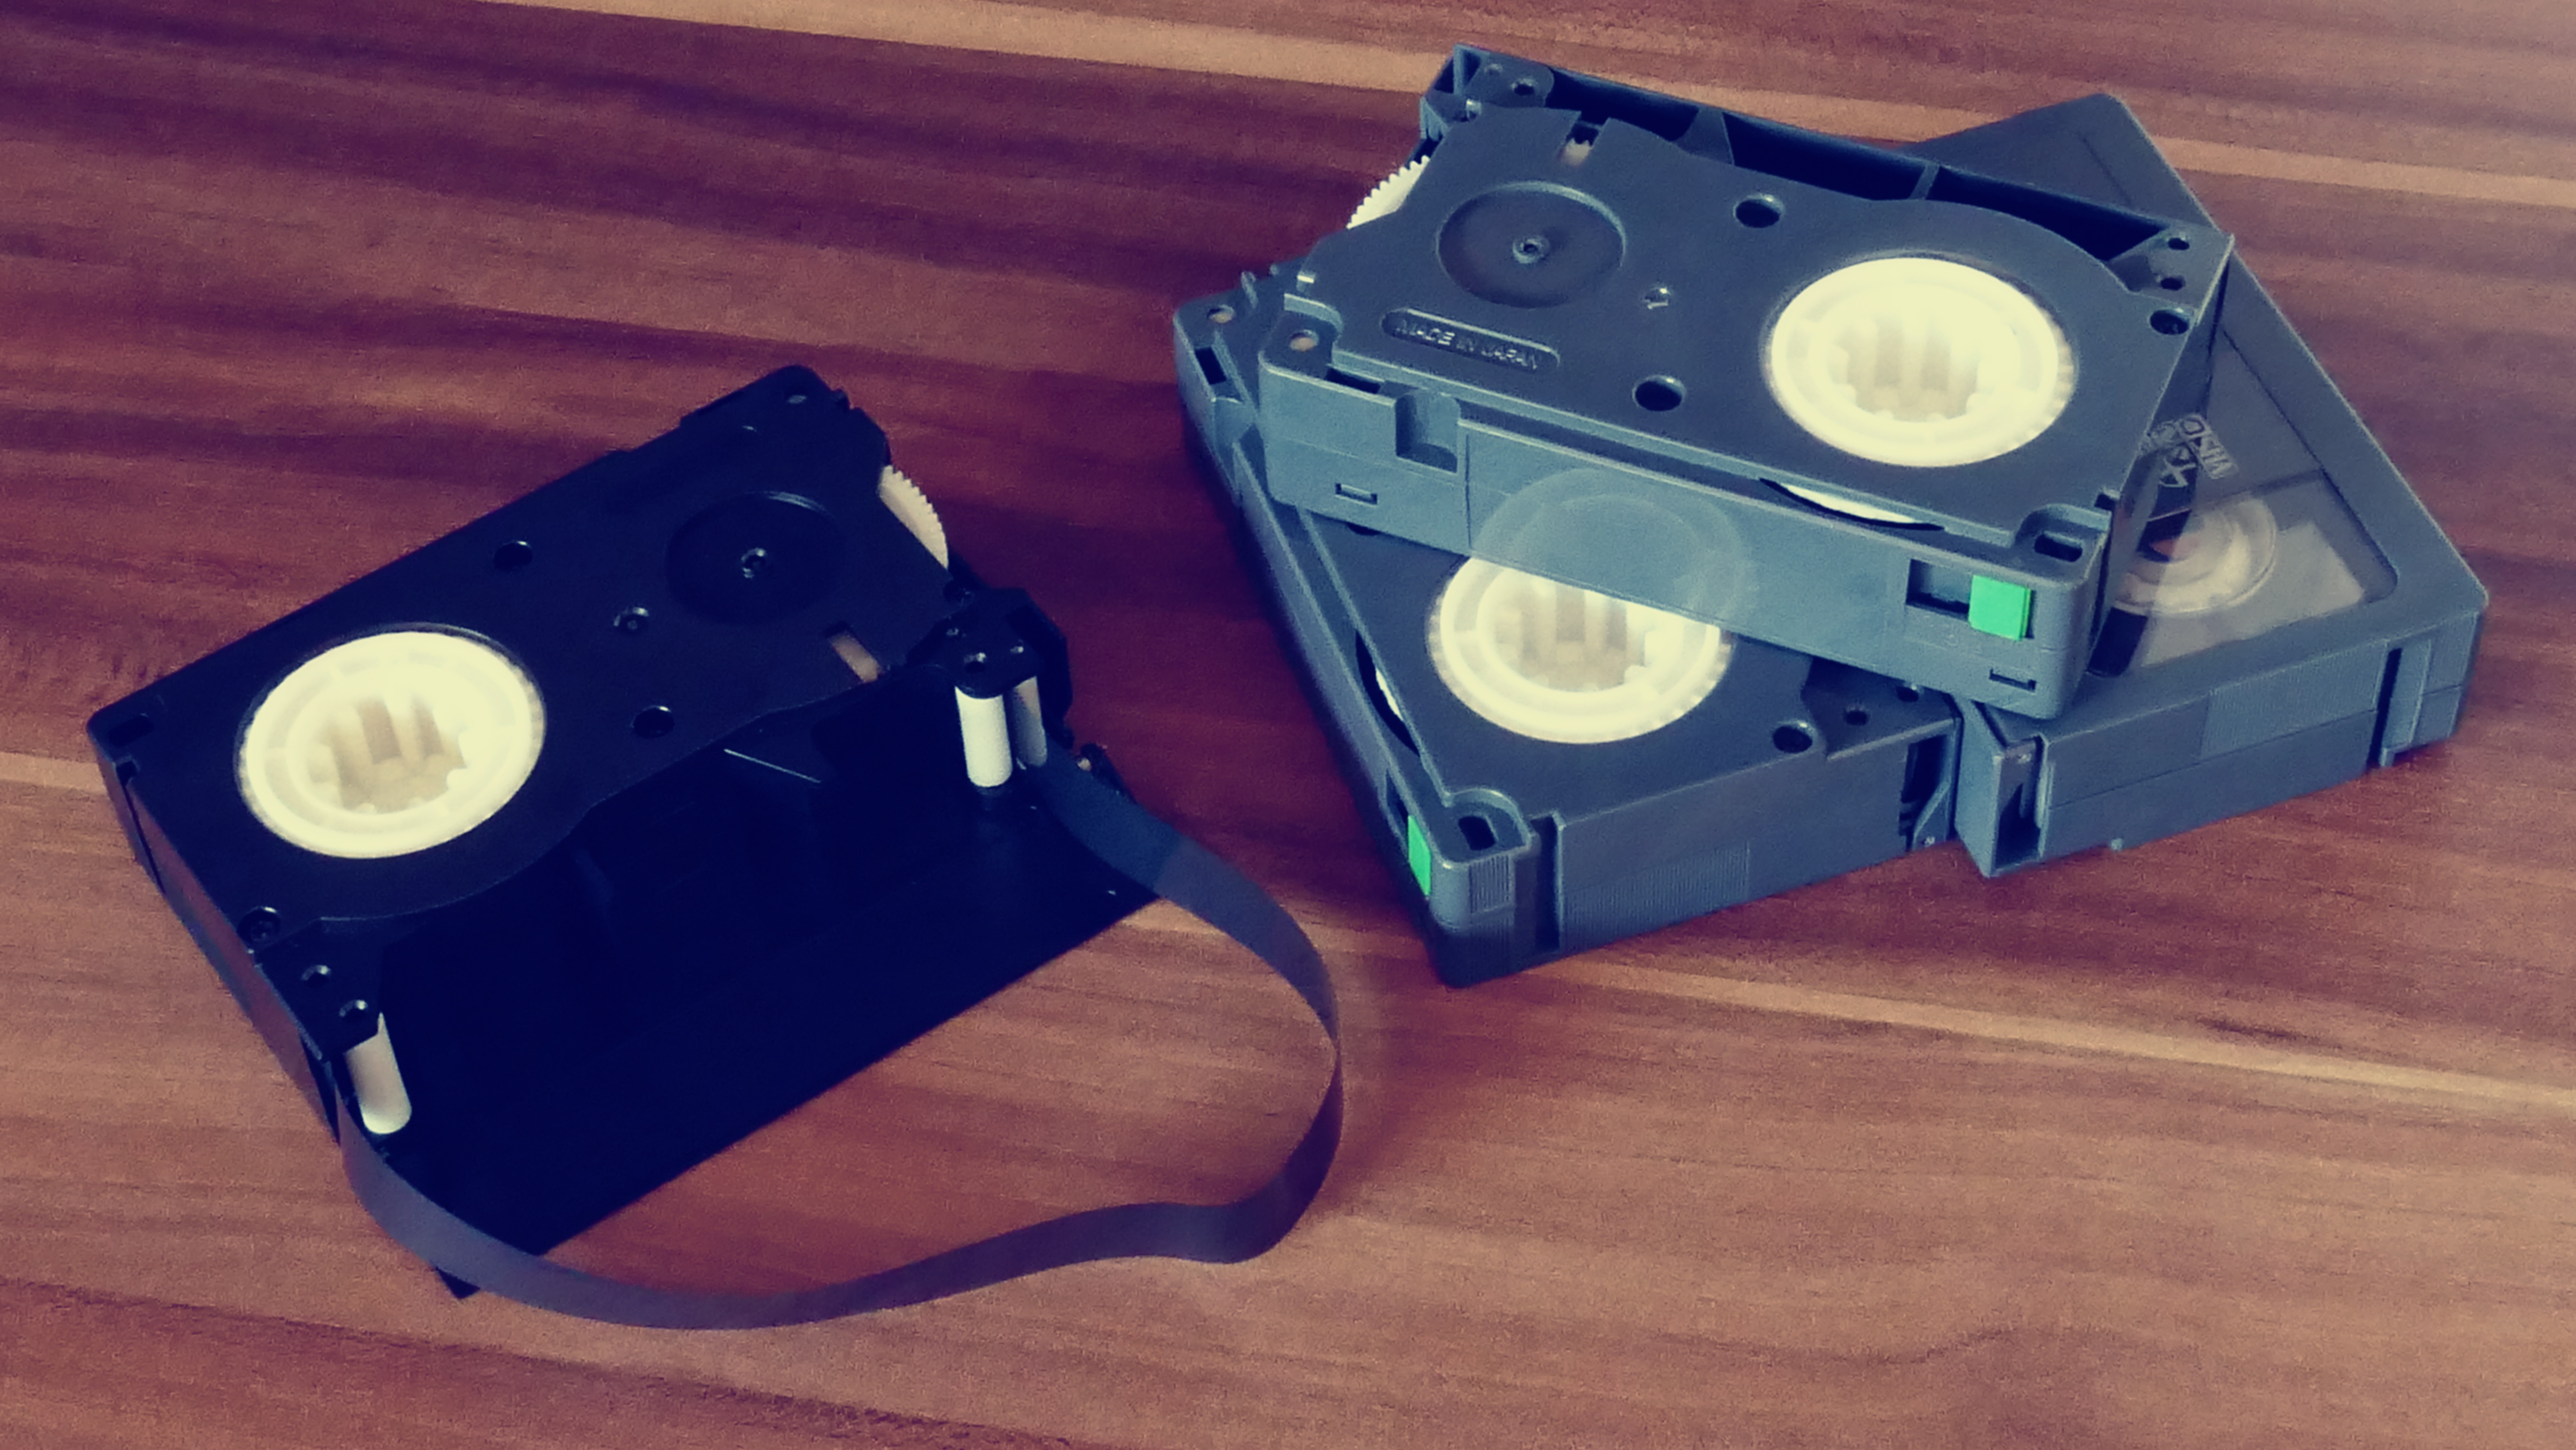
light, technology, vintage, film, blue, laser, storage, tech, wooden table, video, electronics, cassette, tape, compact, movie, obsolete, outdated, video cassette, video recording